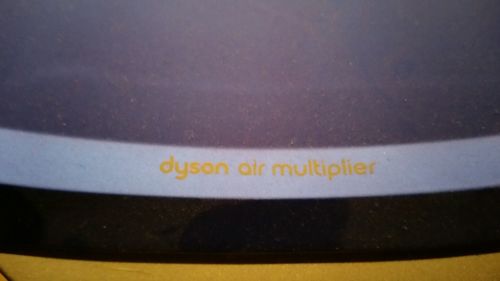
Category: fan